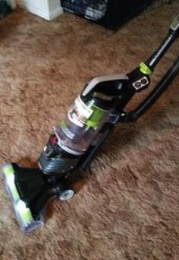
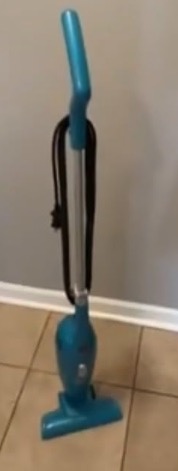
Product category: items_vacuum
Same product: no